SS Robin Moor

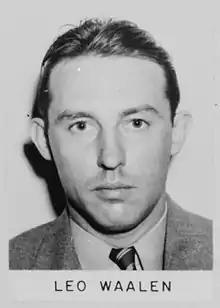
Leo Waalen, FBI file photo

Isolationist United States Senator Gerald Nye, blaming Britain for sinking "Robin Moor", said he would be "very much surprised if a German submarine had done it because it would be to their disadvantage" to torpedo the ship.